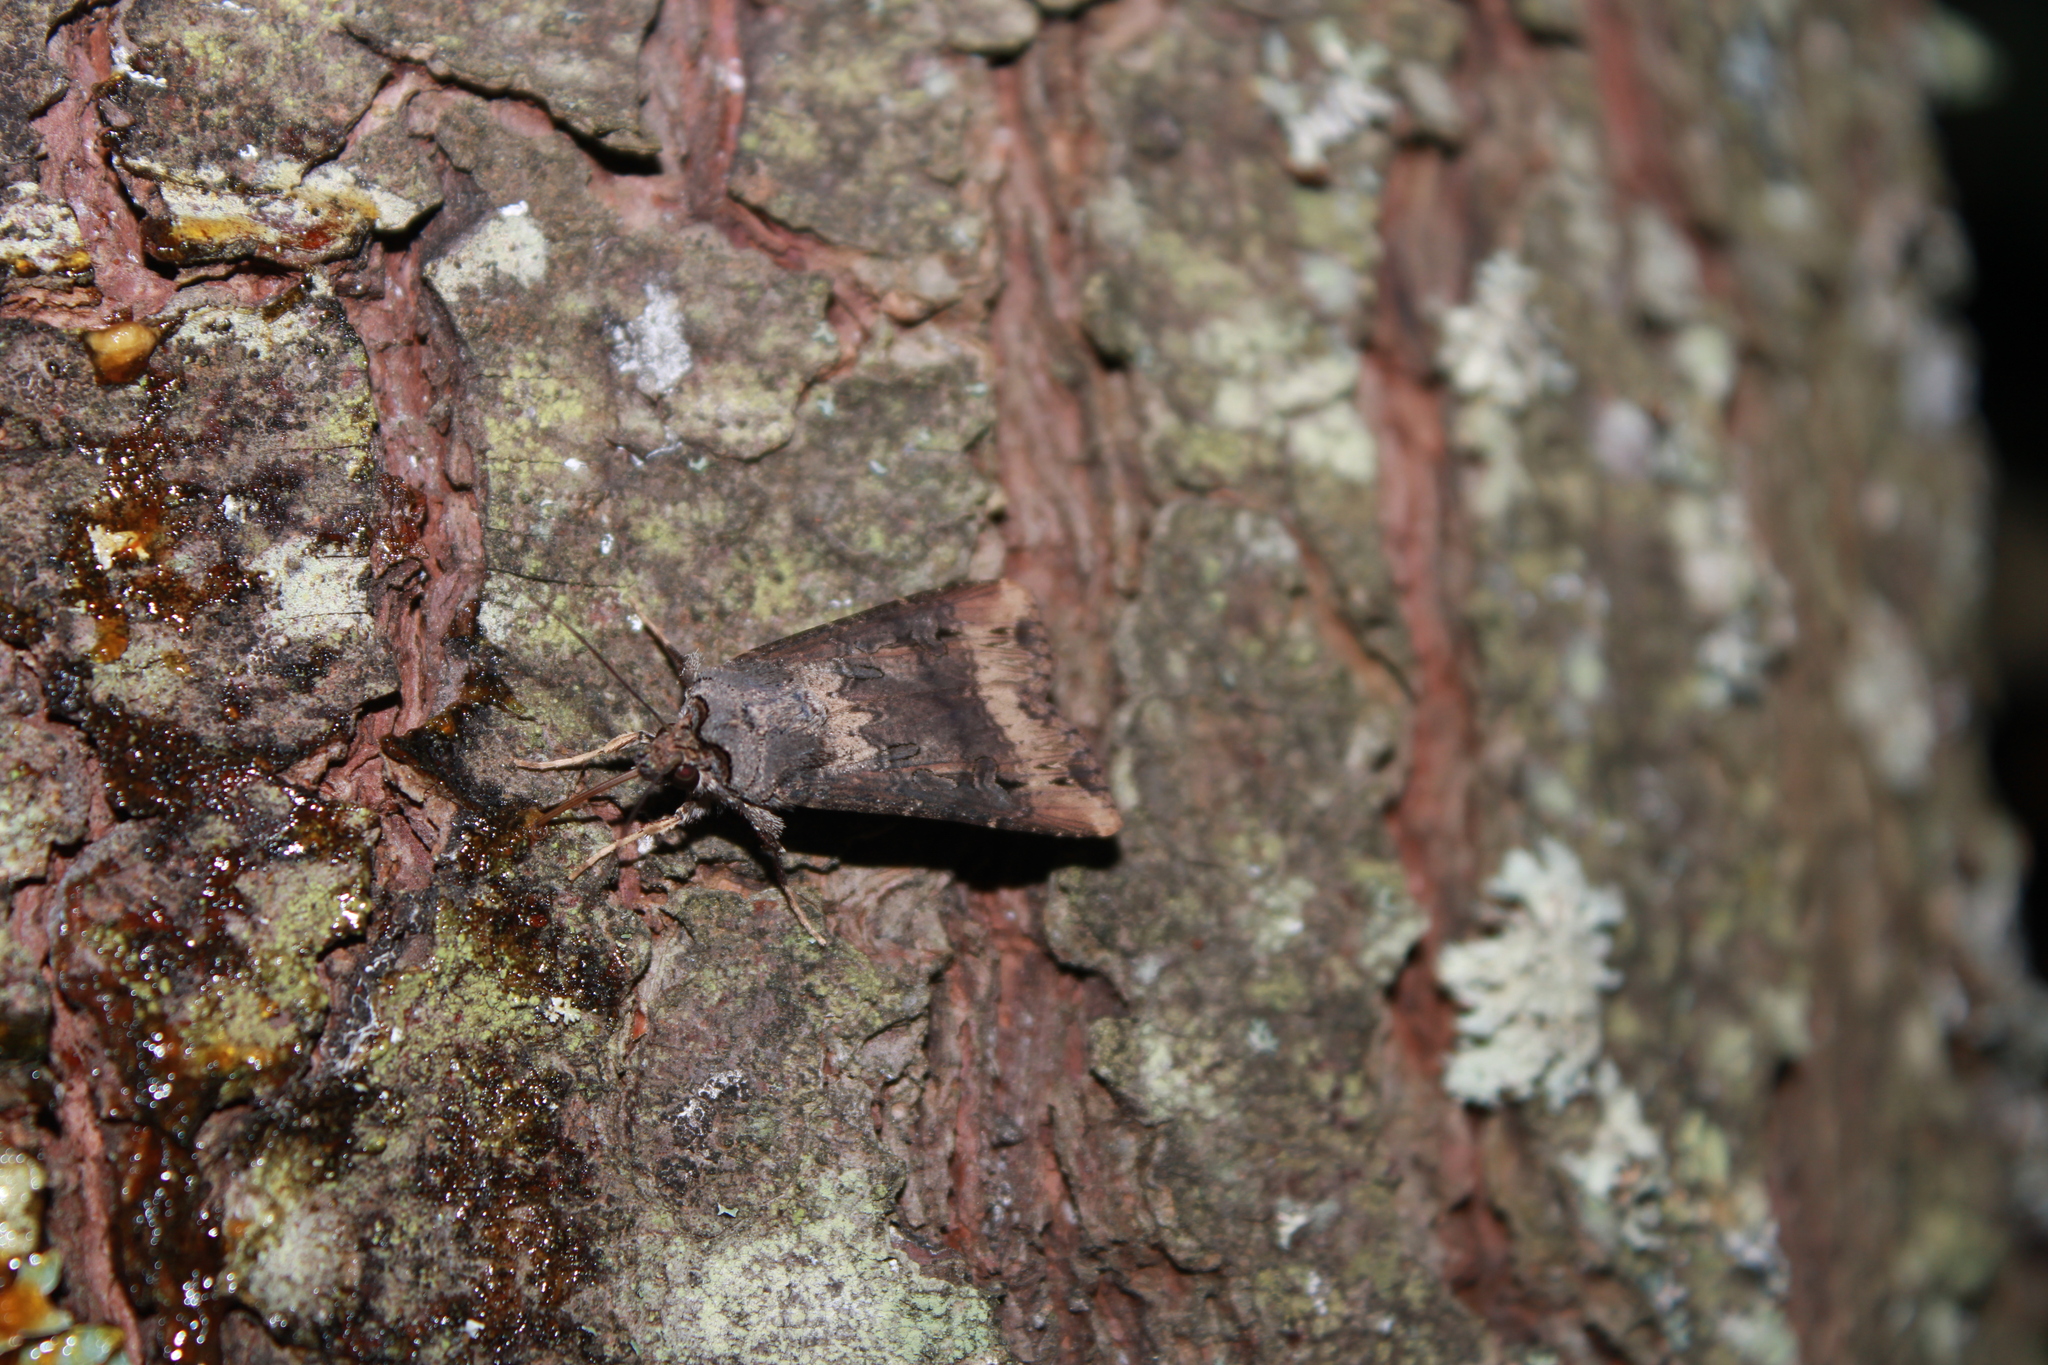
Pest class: cutworms